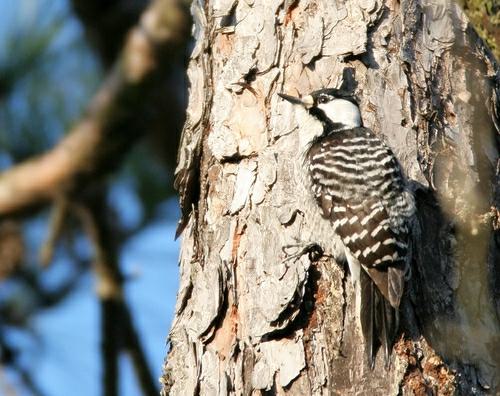
A photo of a red cockaded woodpecker